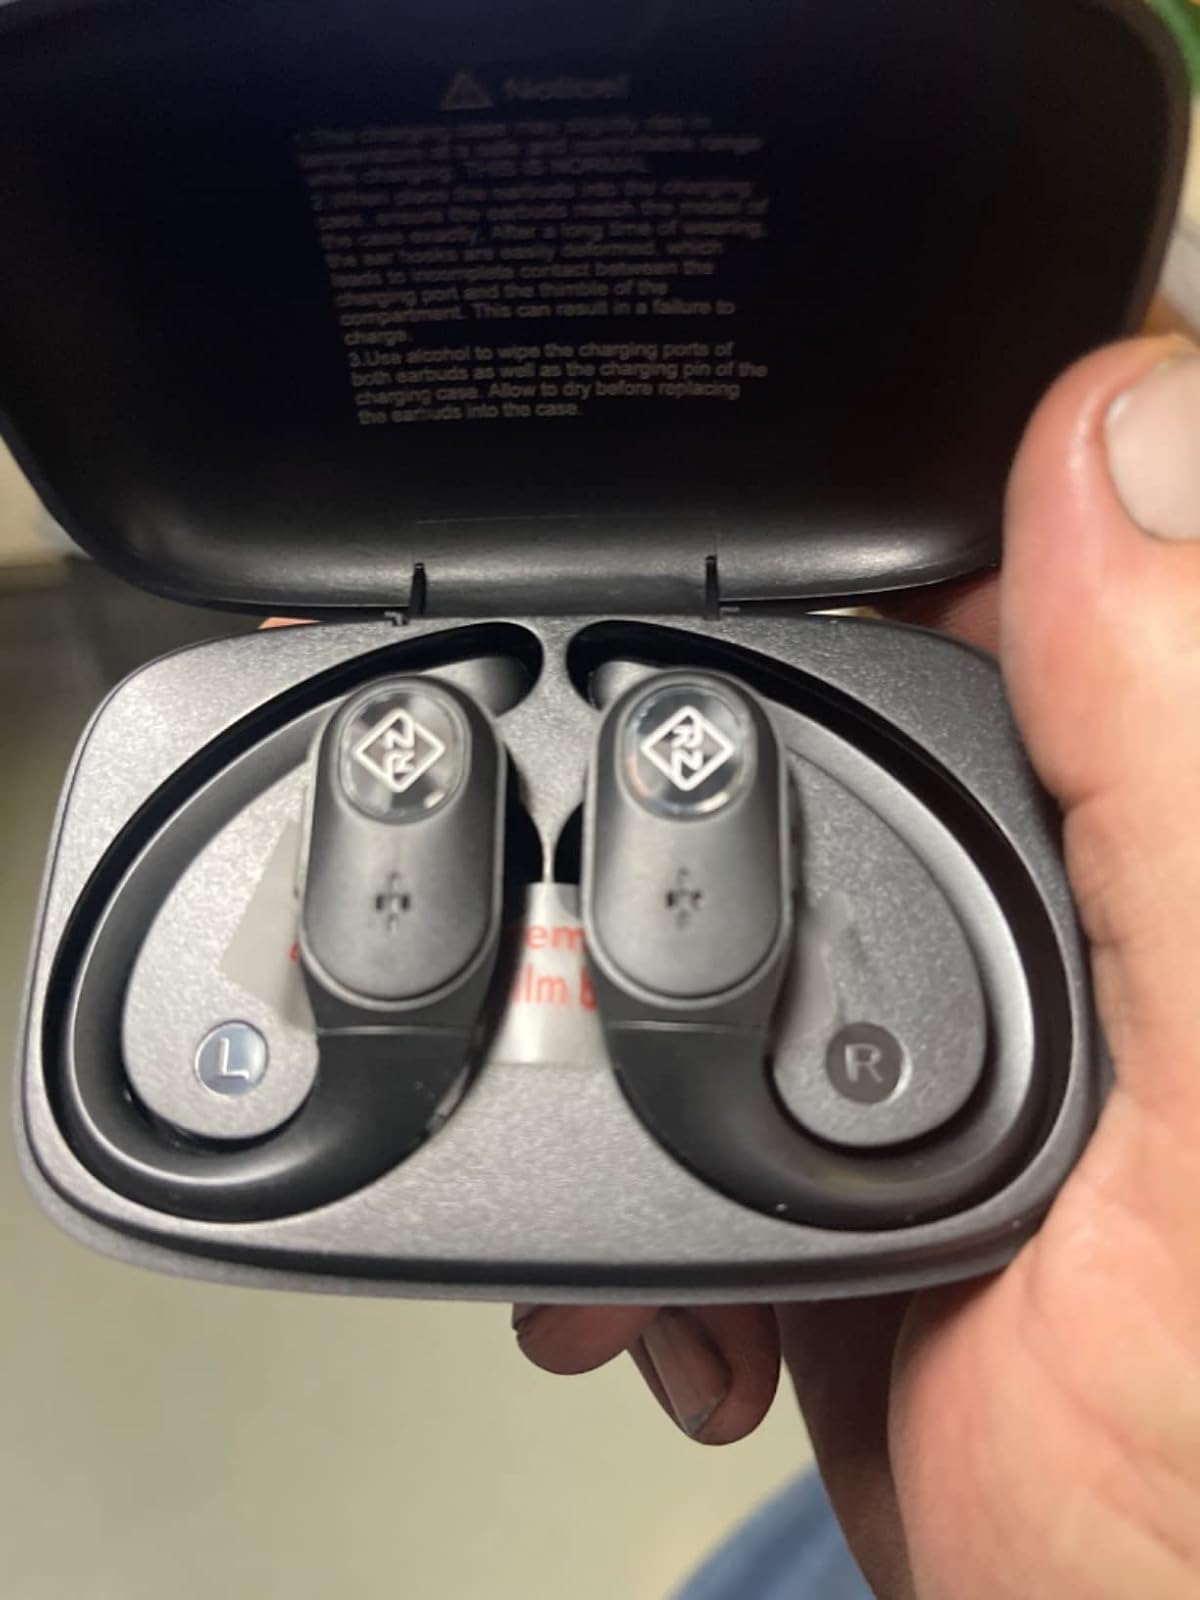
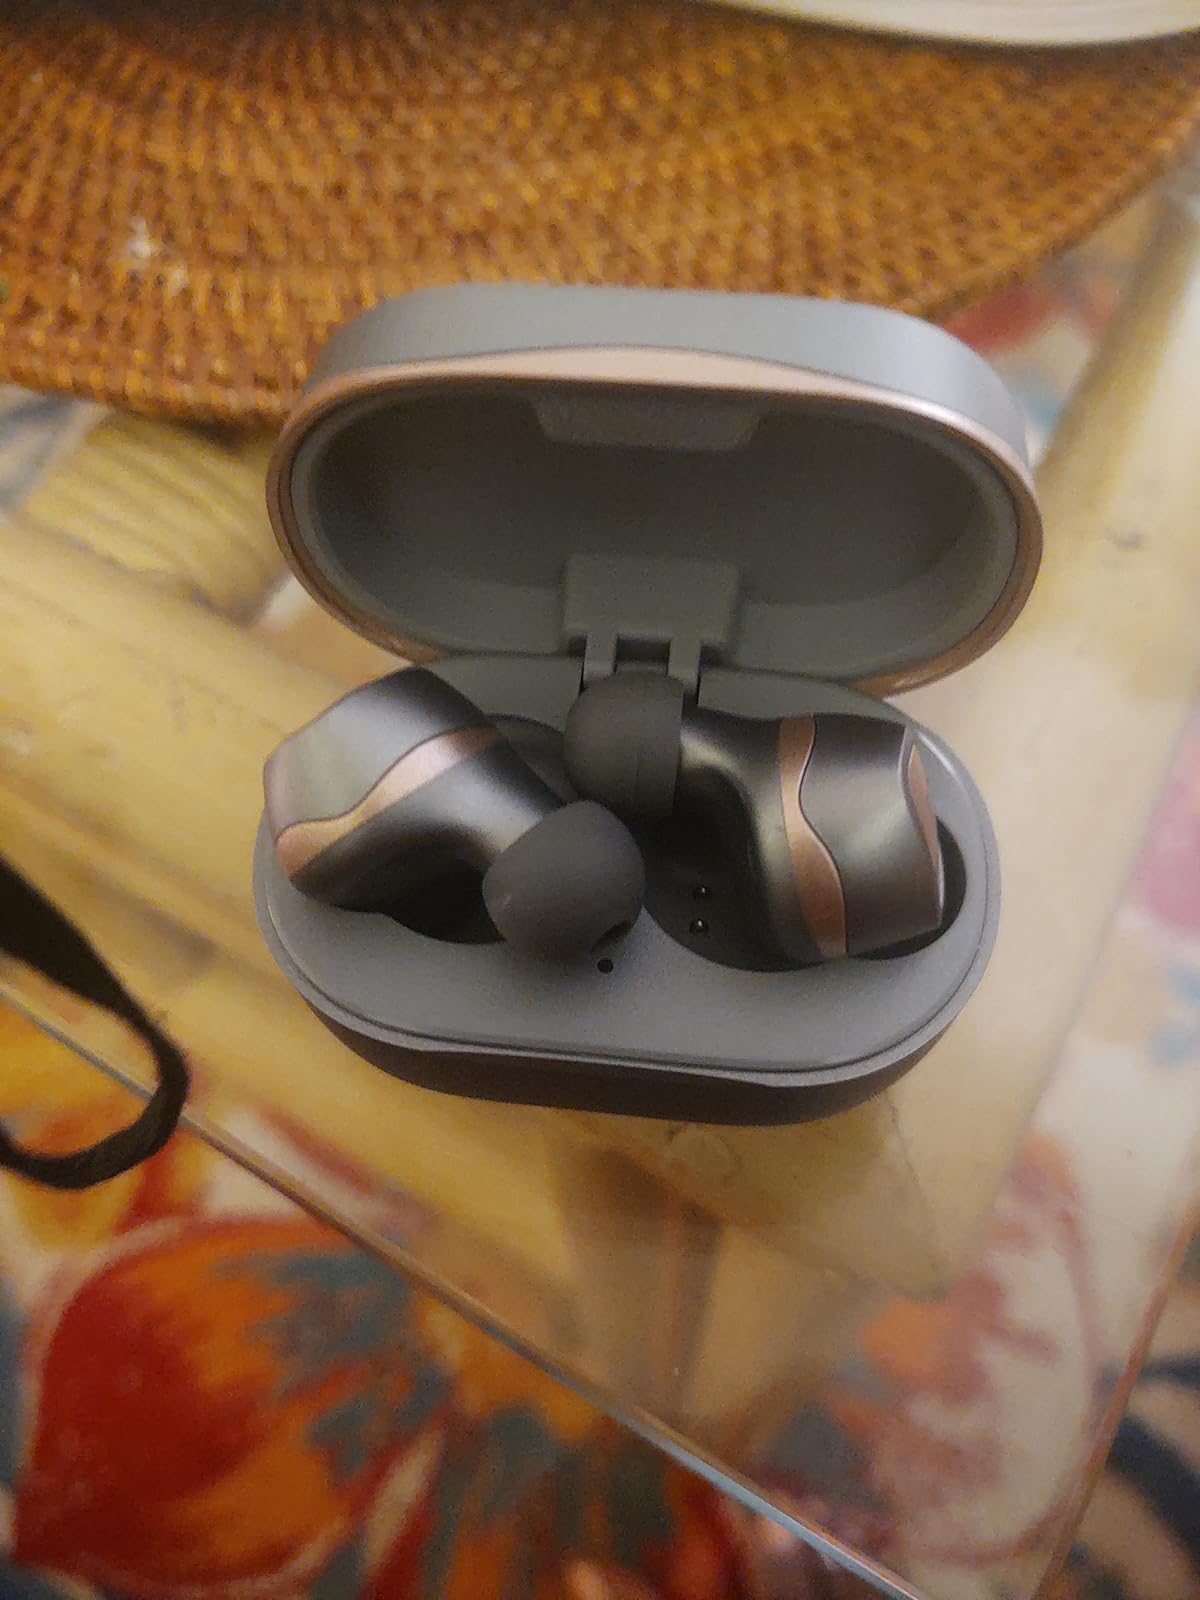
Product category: earbuds
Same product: no